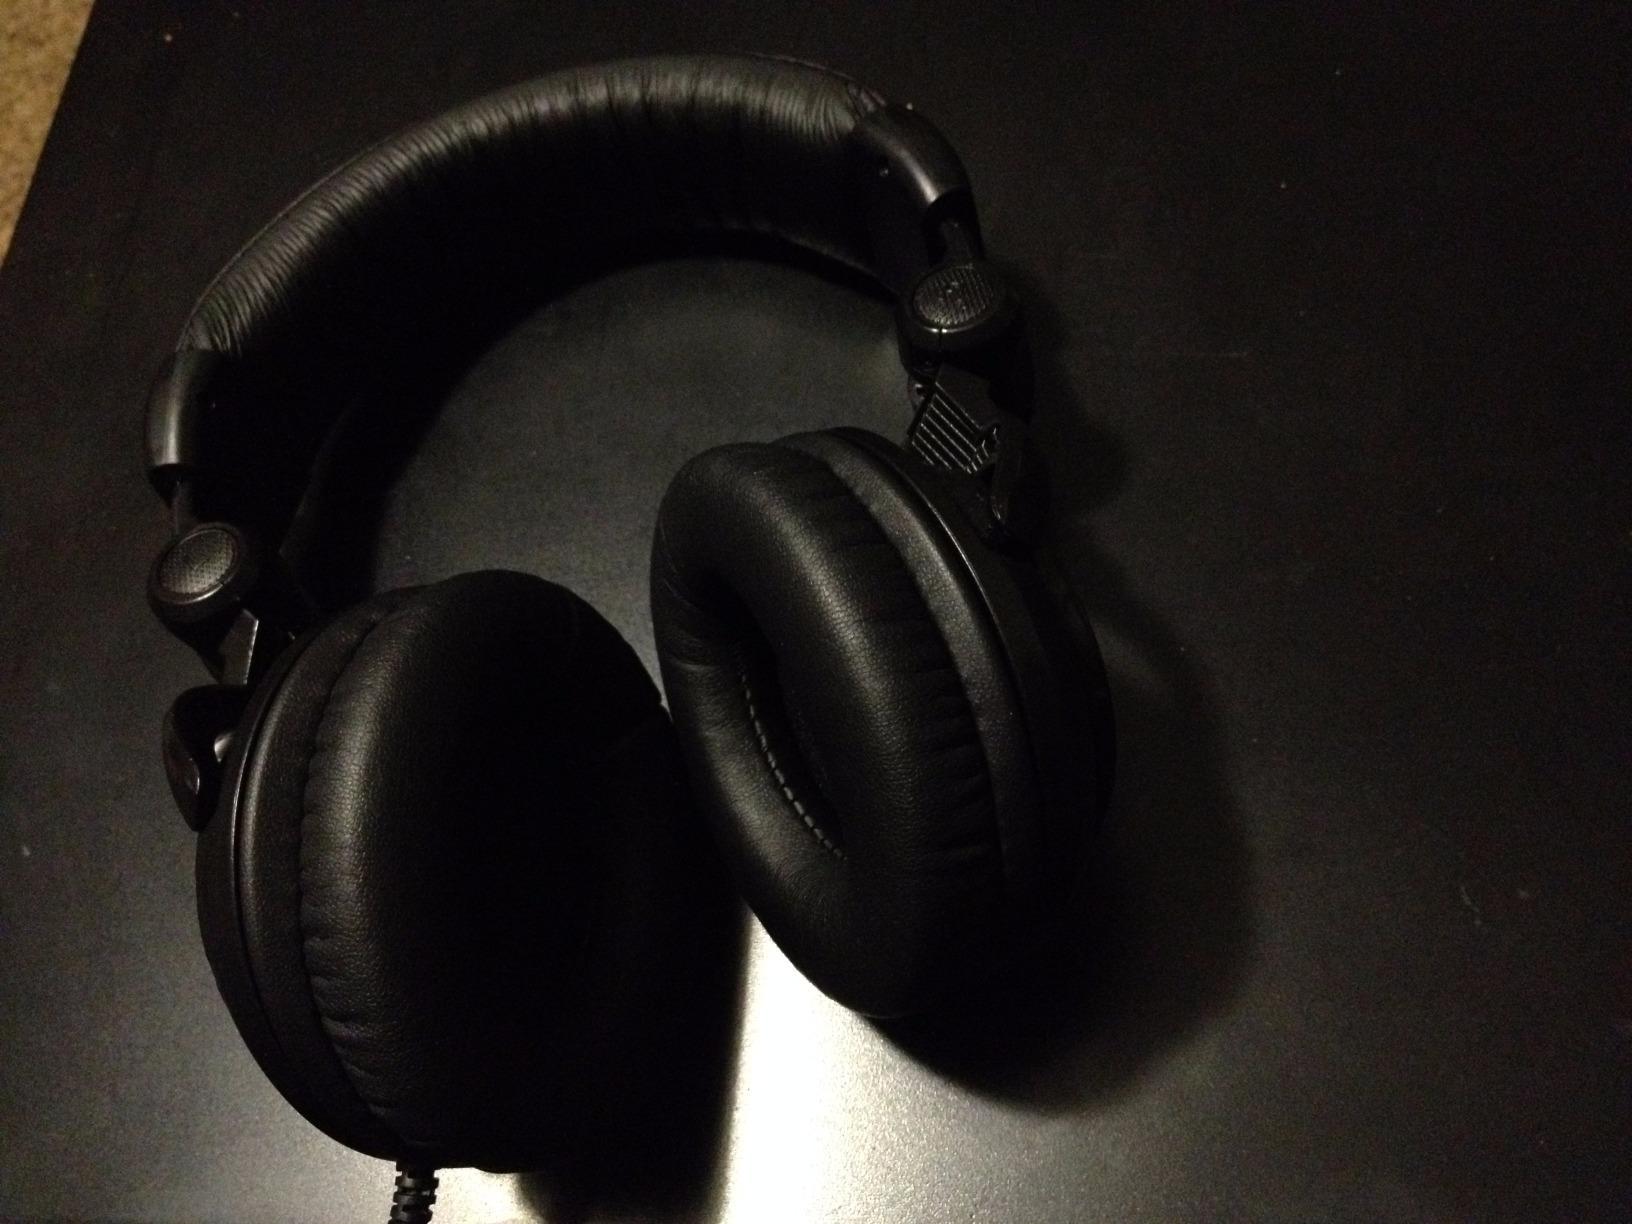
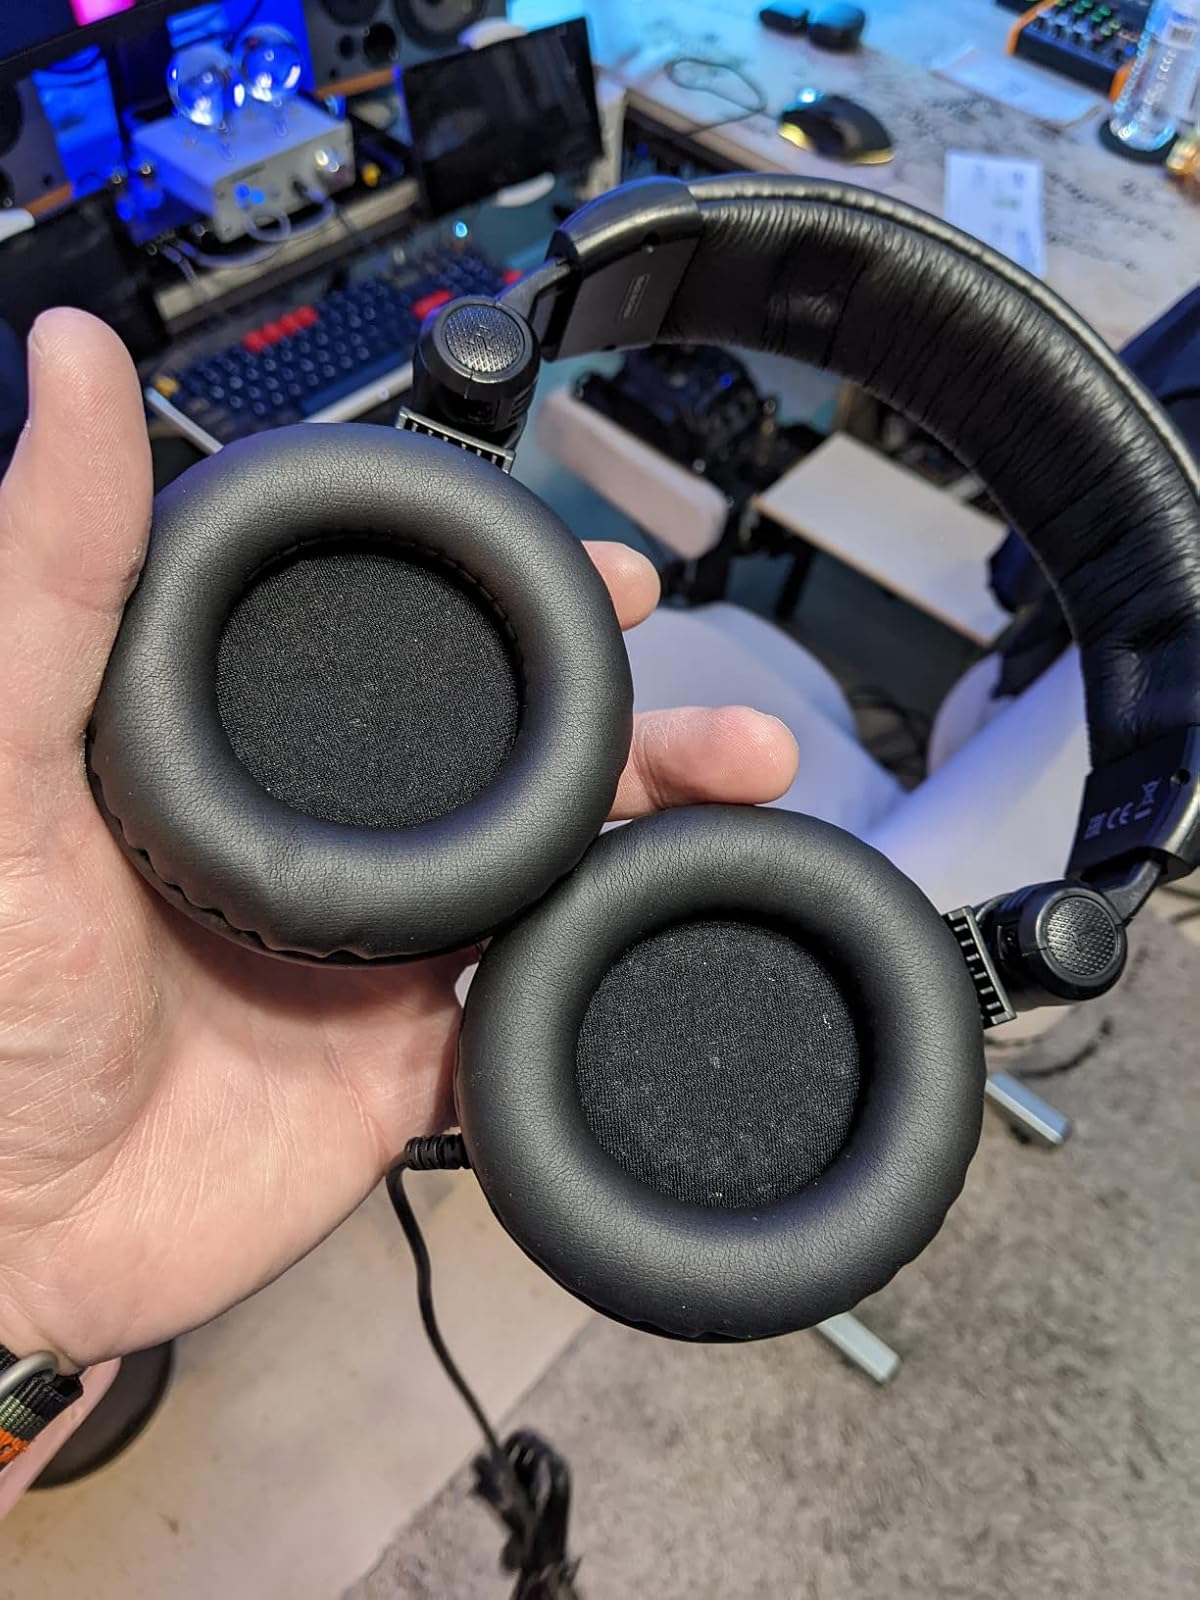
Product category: headphones
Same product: yes